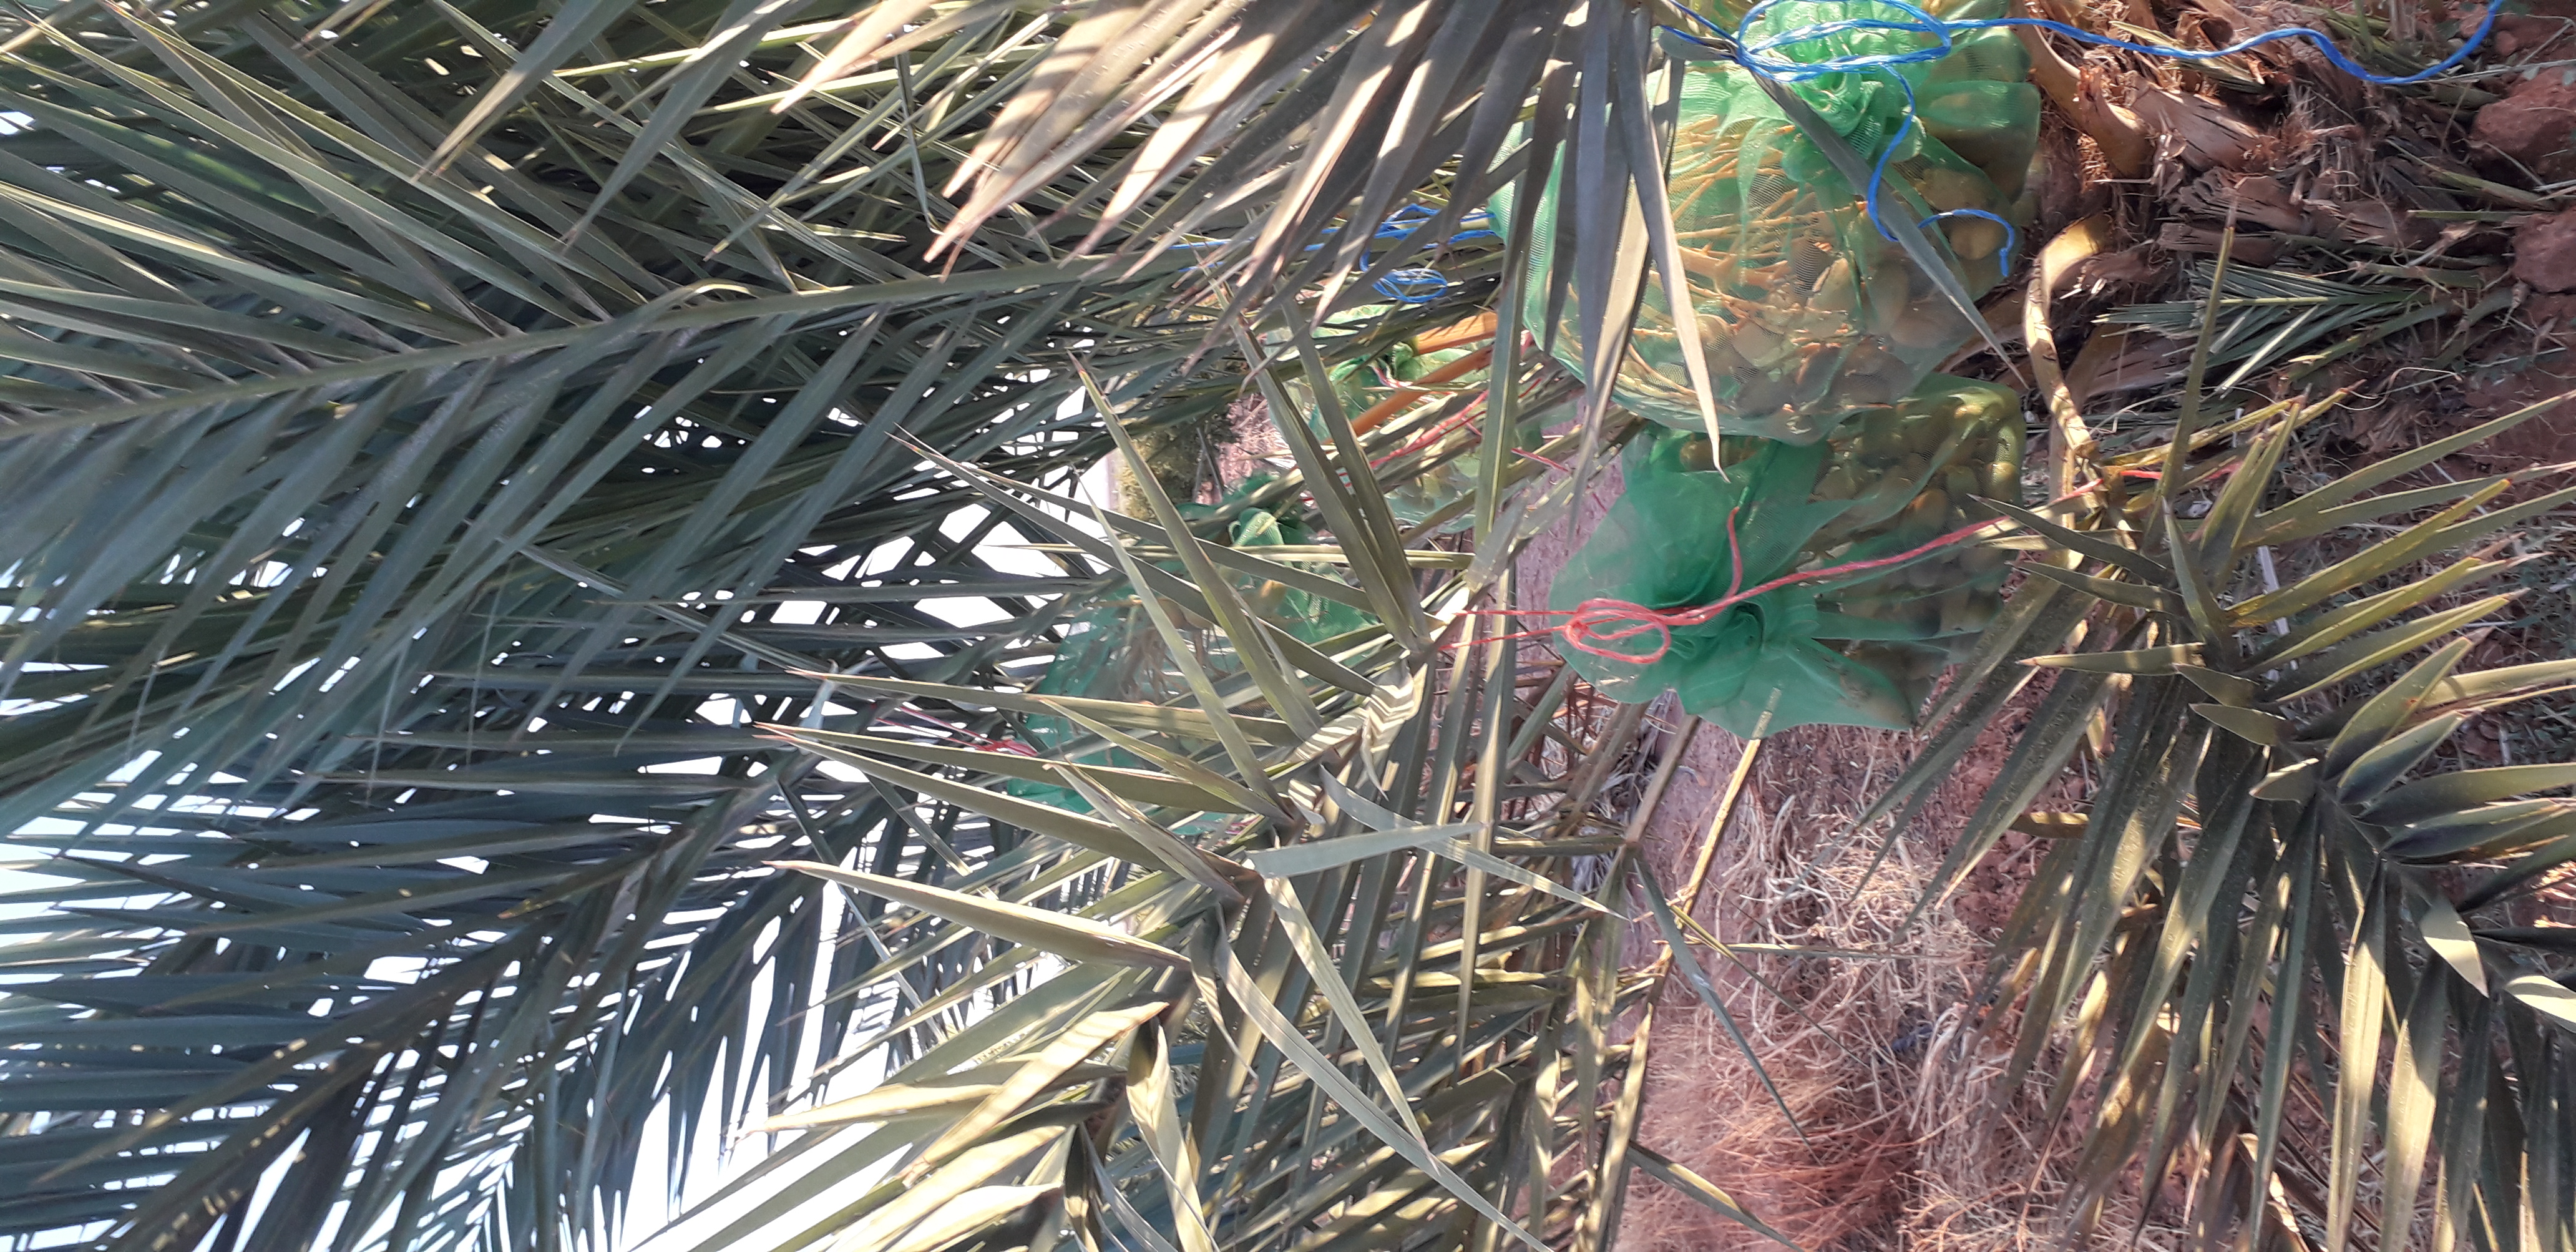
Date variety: Boumajhoul